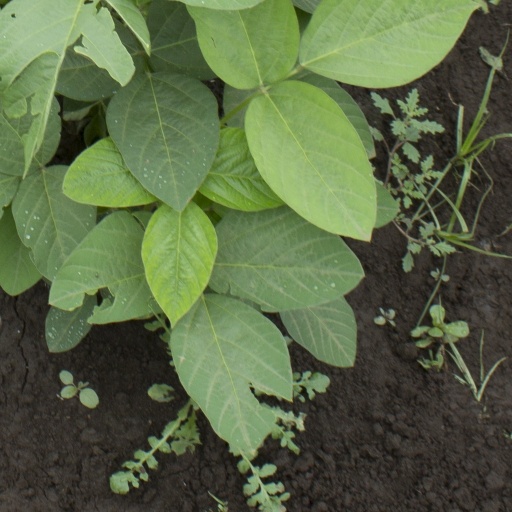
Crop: soybean